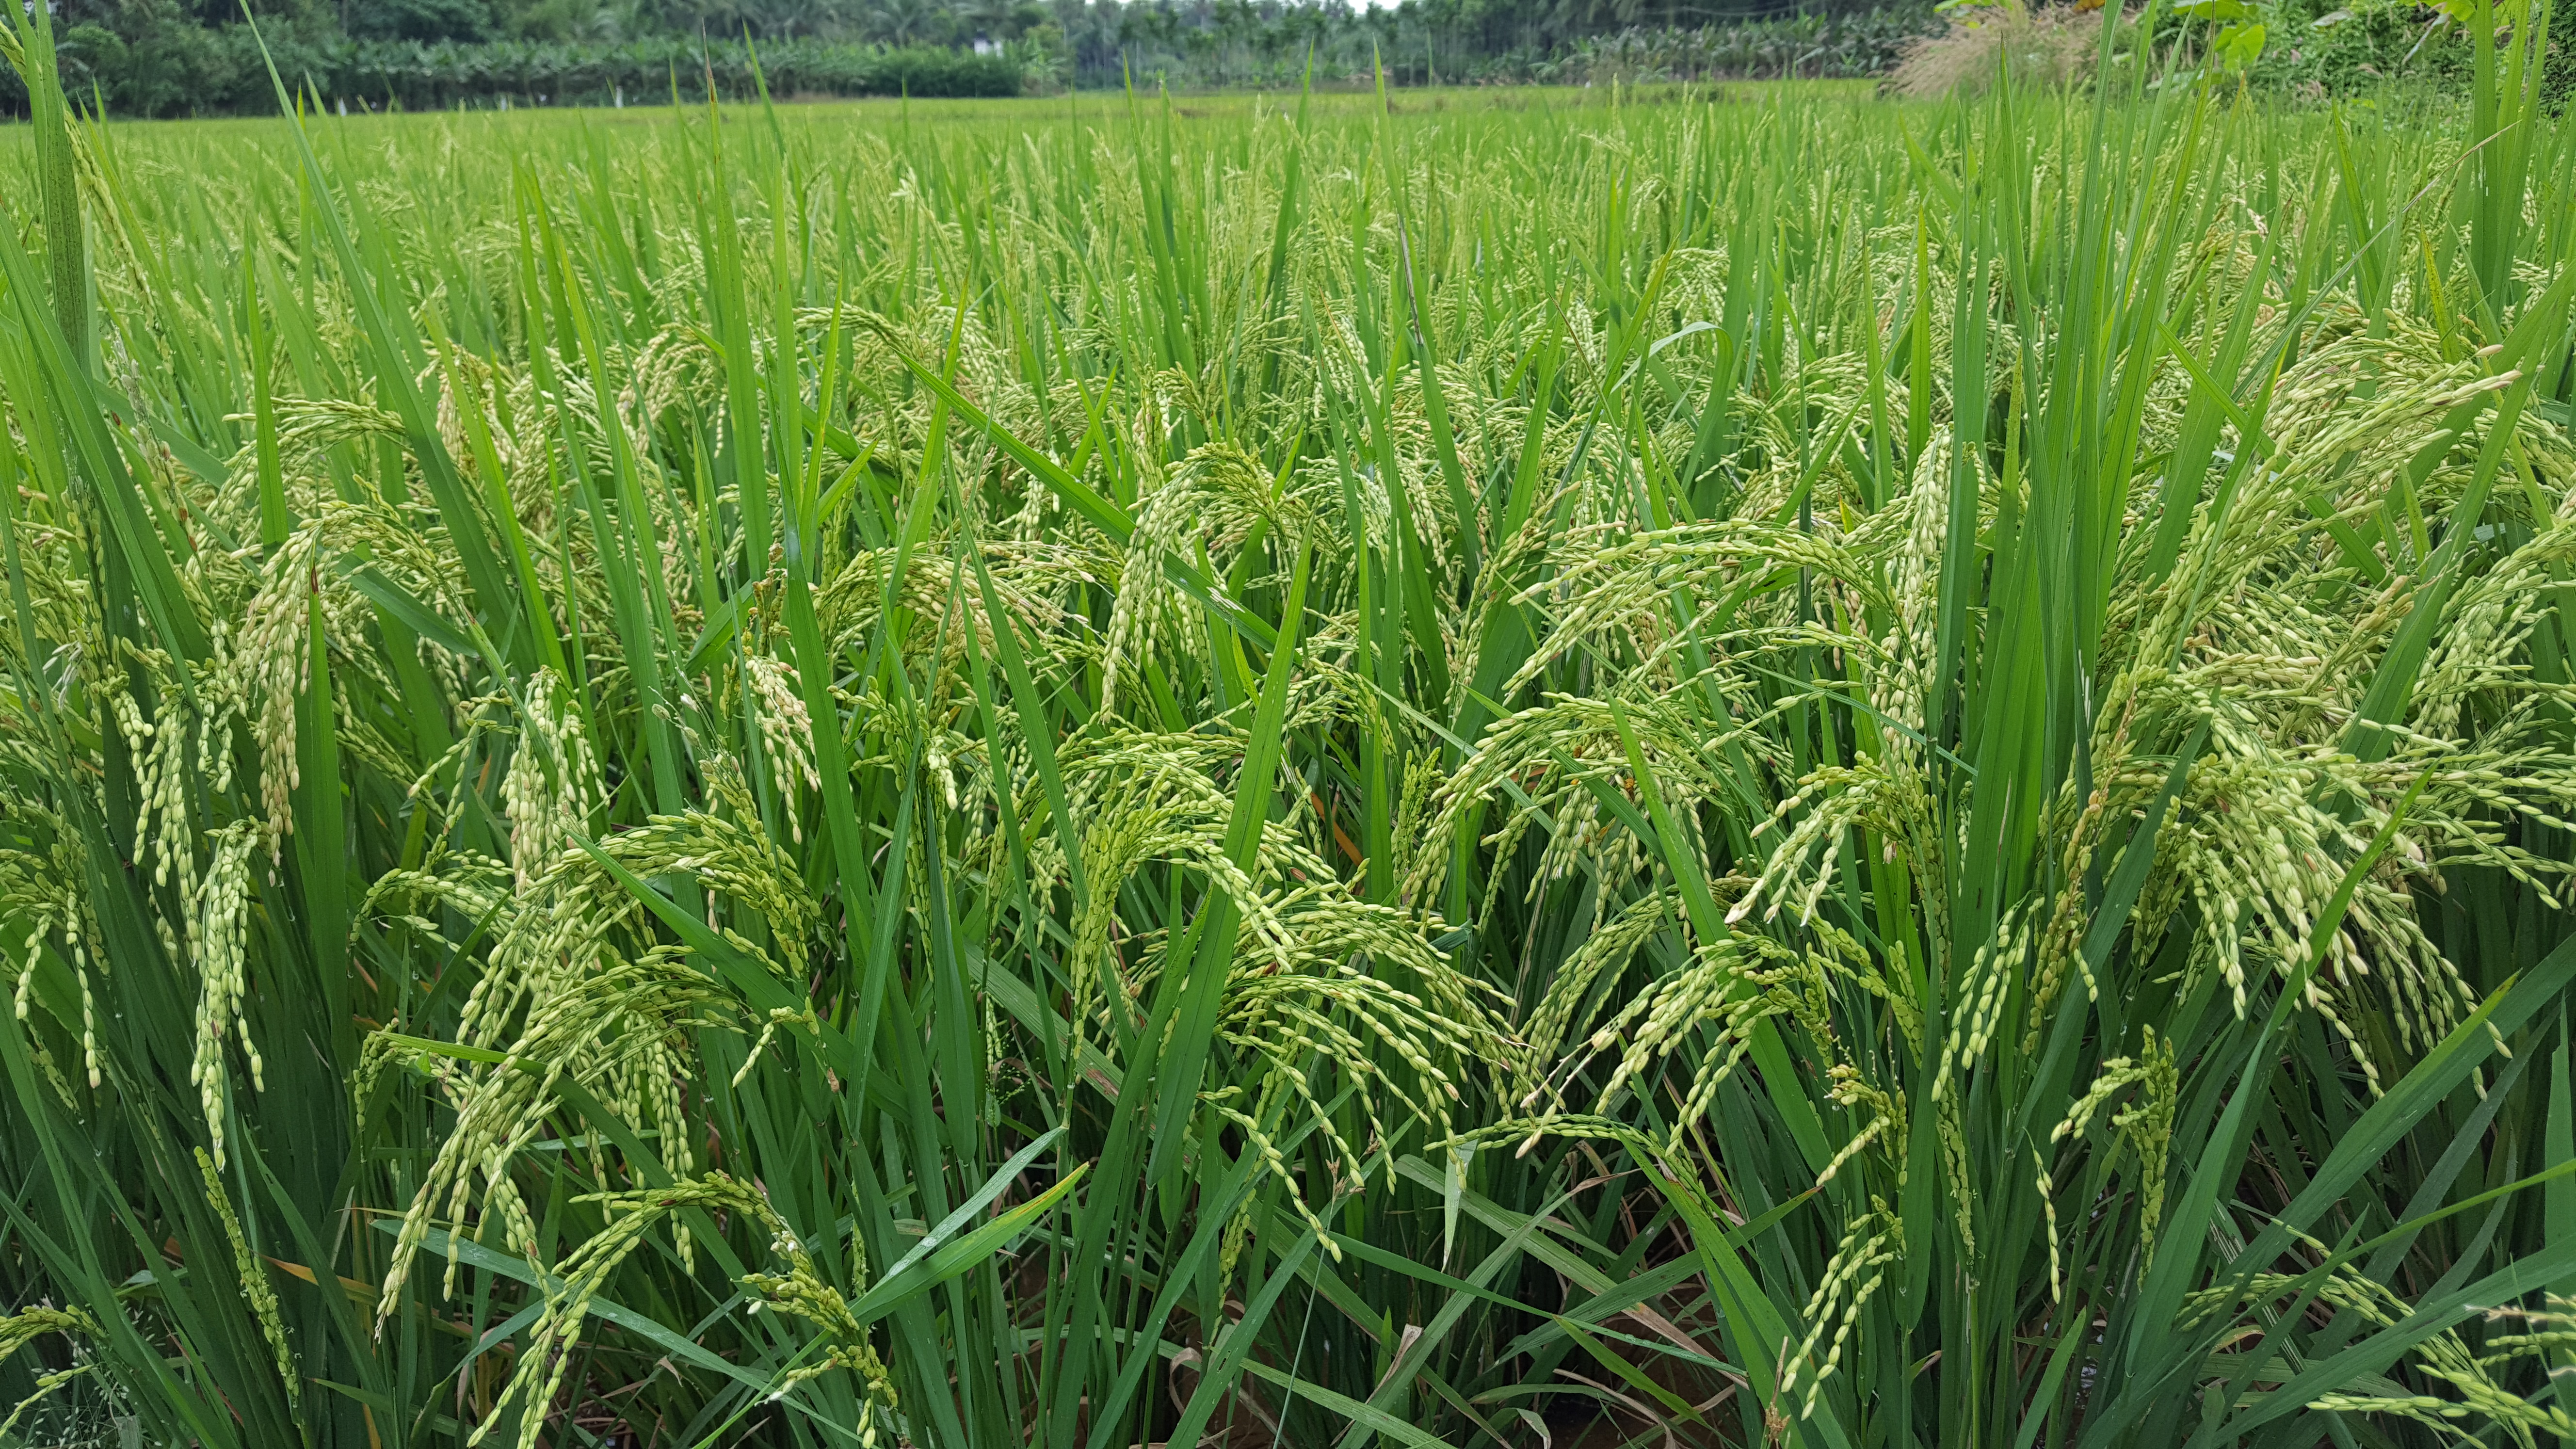
field, crop, rice, india, grass, plant, paddy field, agriculture, sweet grass, cash crop, grass family, flowering plant, prairie, chrysopogon zizanioides, teff, Elymus repens, terrestrial plant, hierochloe, fodder, arrowgrass, plantation, fen, millet, sedge family, lemongrass, yellow nutsedge, grassland